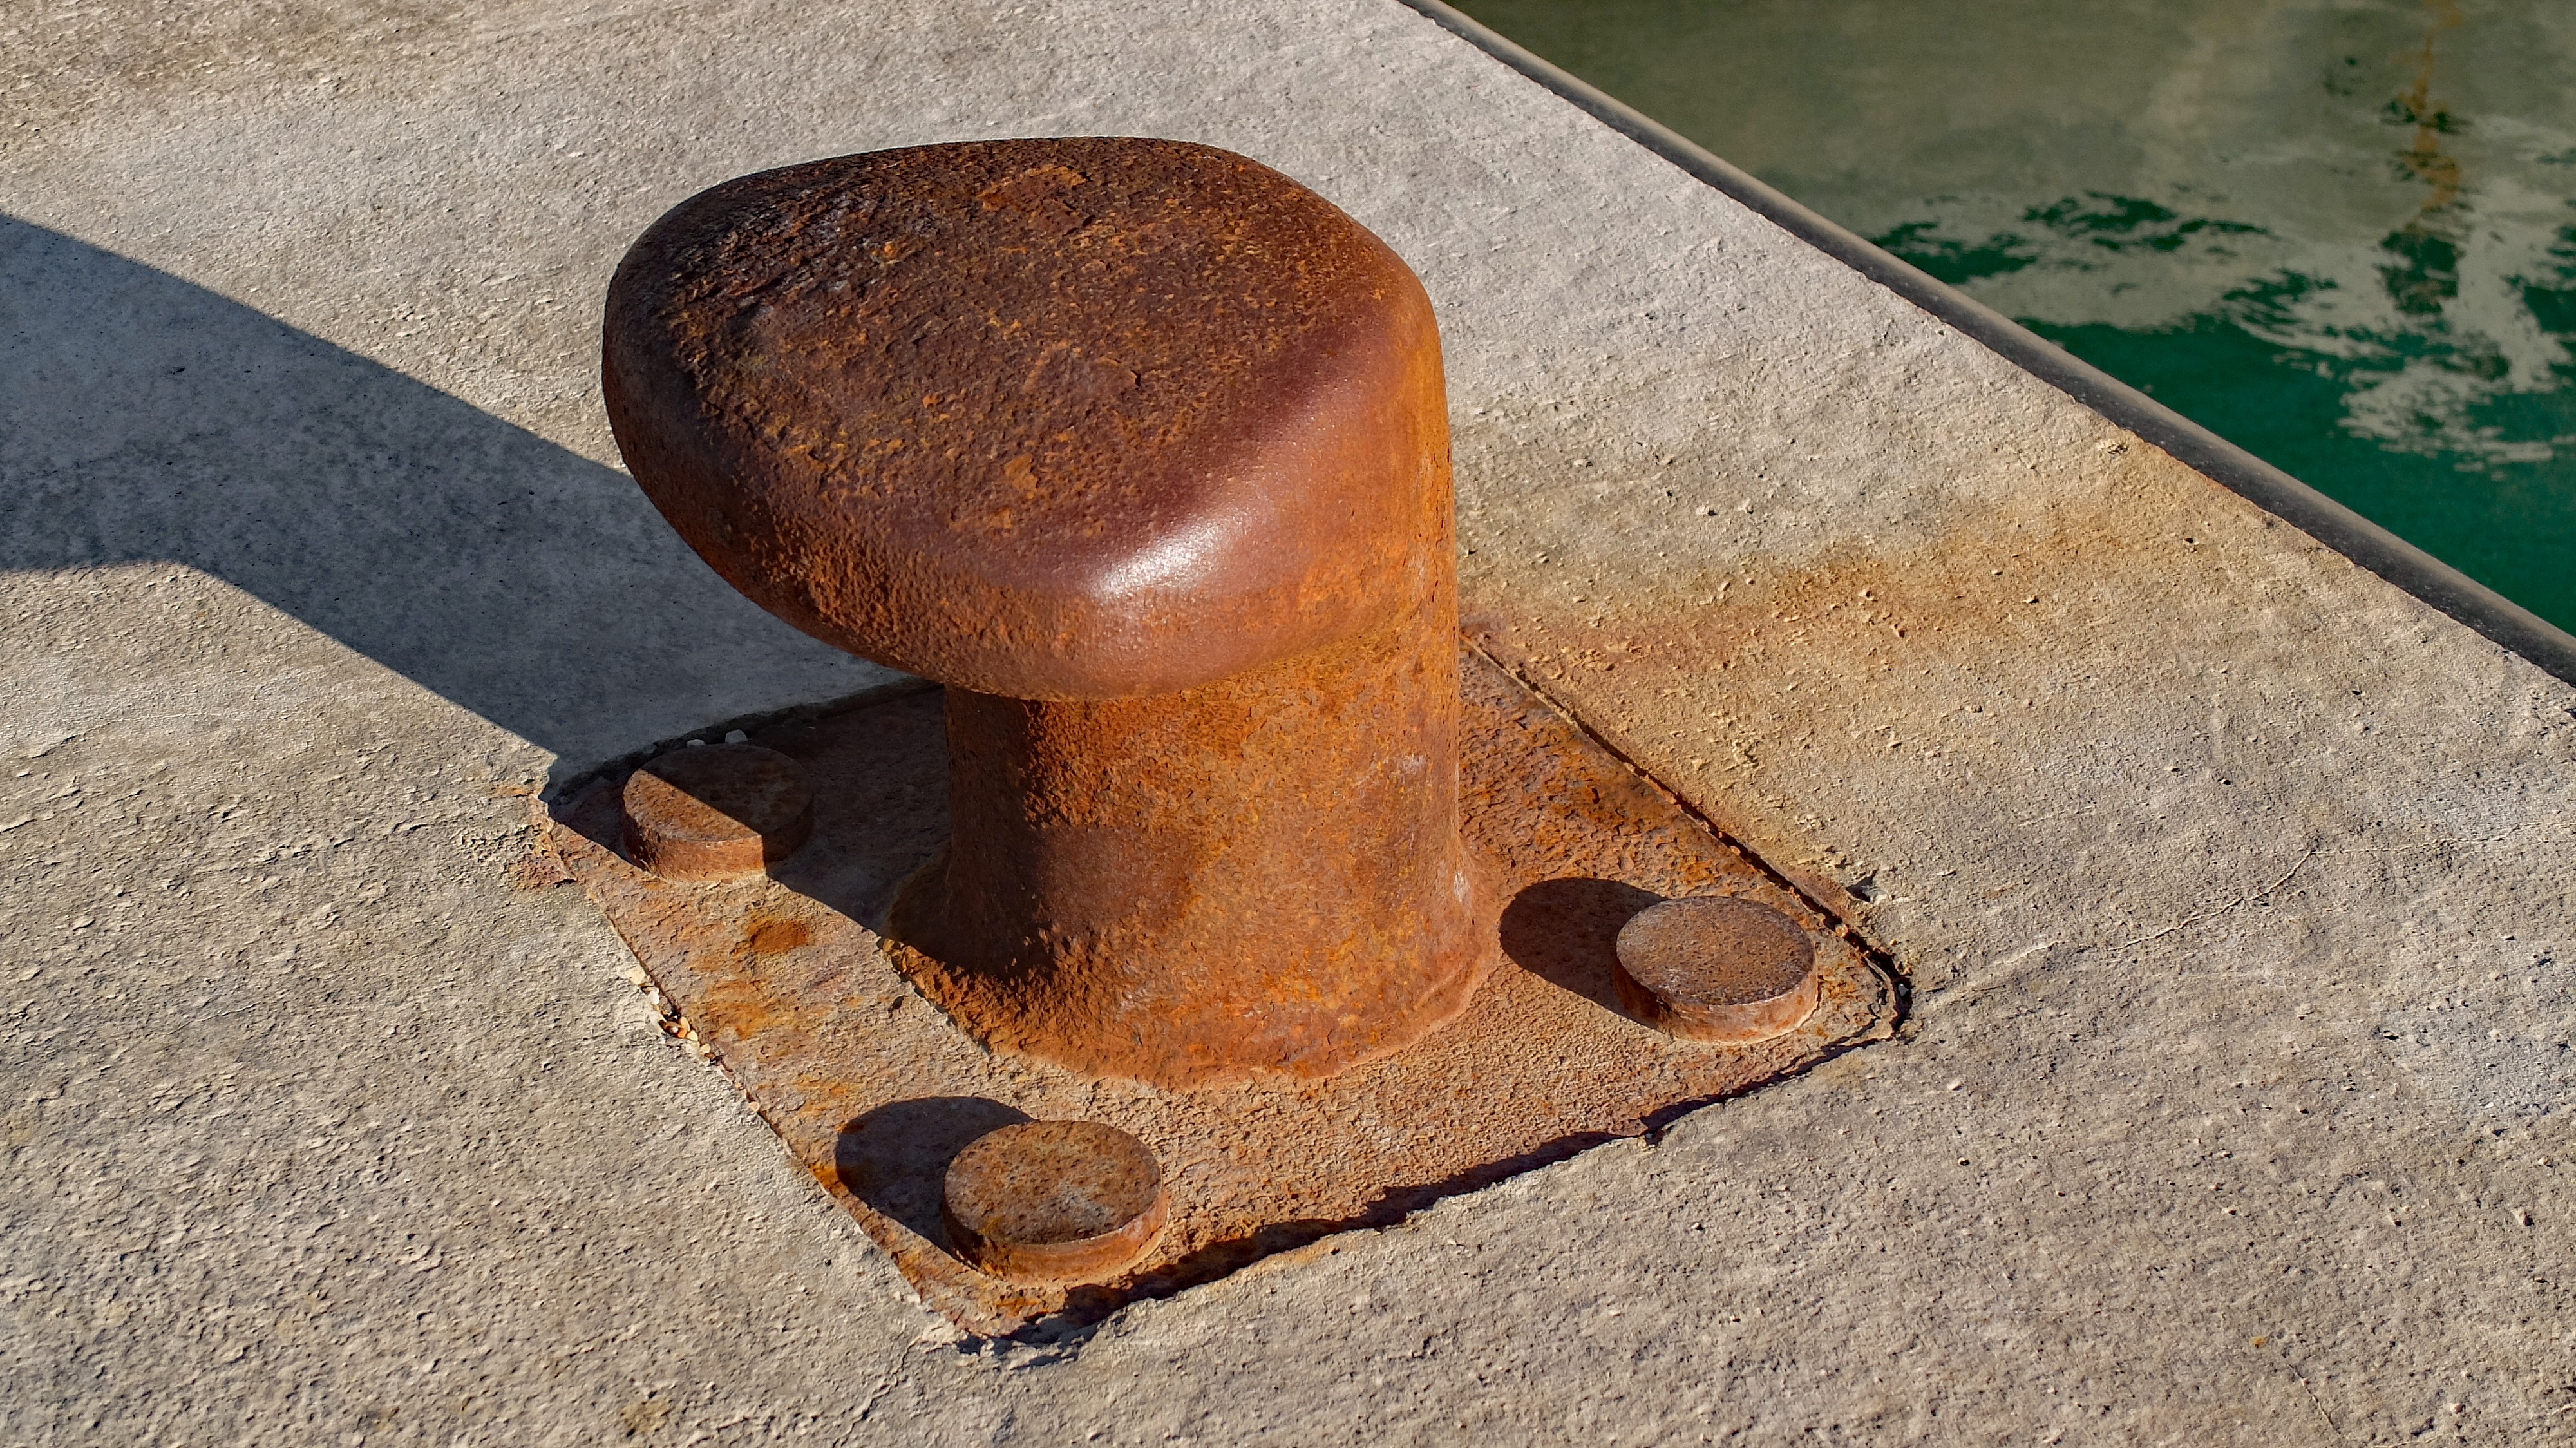
sea, dock, mooring, floor, rust, metal, harbor, port, material, marine, flooring, bitte, bait of mooring